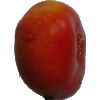
Label: Nectarine Flat 1